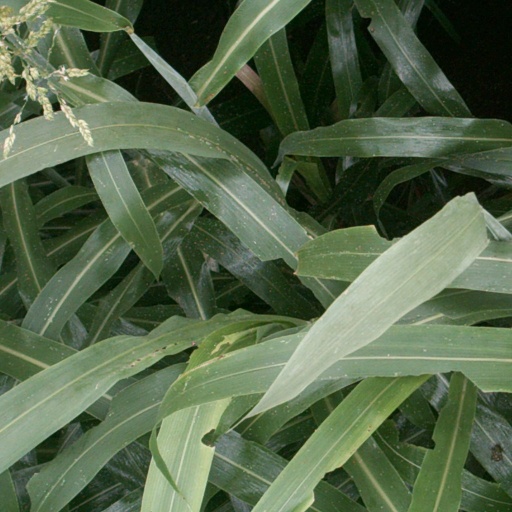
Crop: sorghum